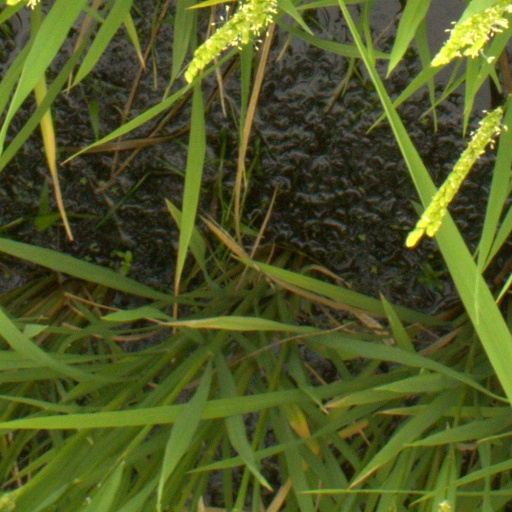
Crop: rice